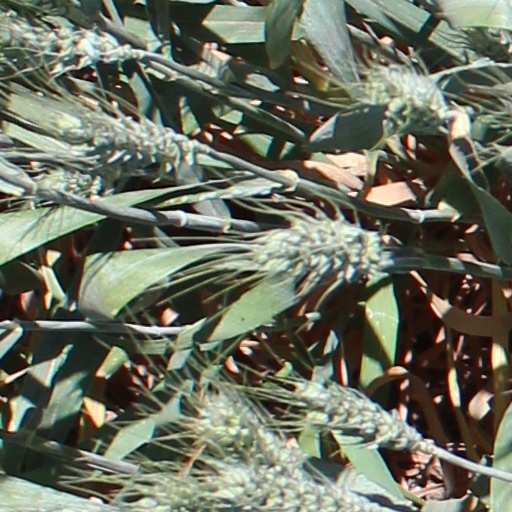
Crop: wheat